HMHS Britannic

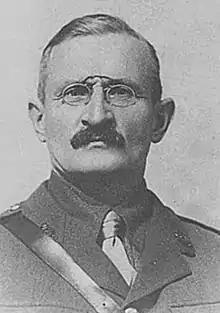

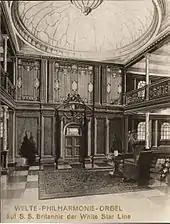
Welte philharmonic organ on "Britannic" in a company catalogue of 1914

Compared to "Titanic", the rescue of "Britannic" was facilitated by three factors: The water temperature was higher ( compared to for "Titanic"), more lifeboats were available (35 were successfully launched and stayed afloat compared to "Titanic"s 20), and help was closer (it arrived less than two hours after first distress call compared to three and a half hours for "Titanic").